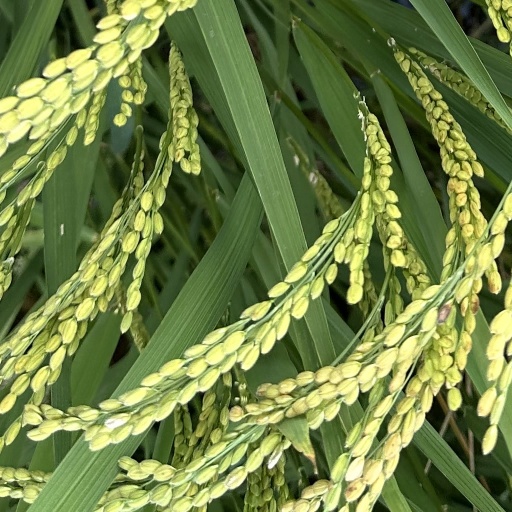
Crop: rice